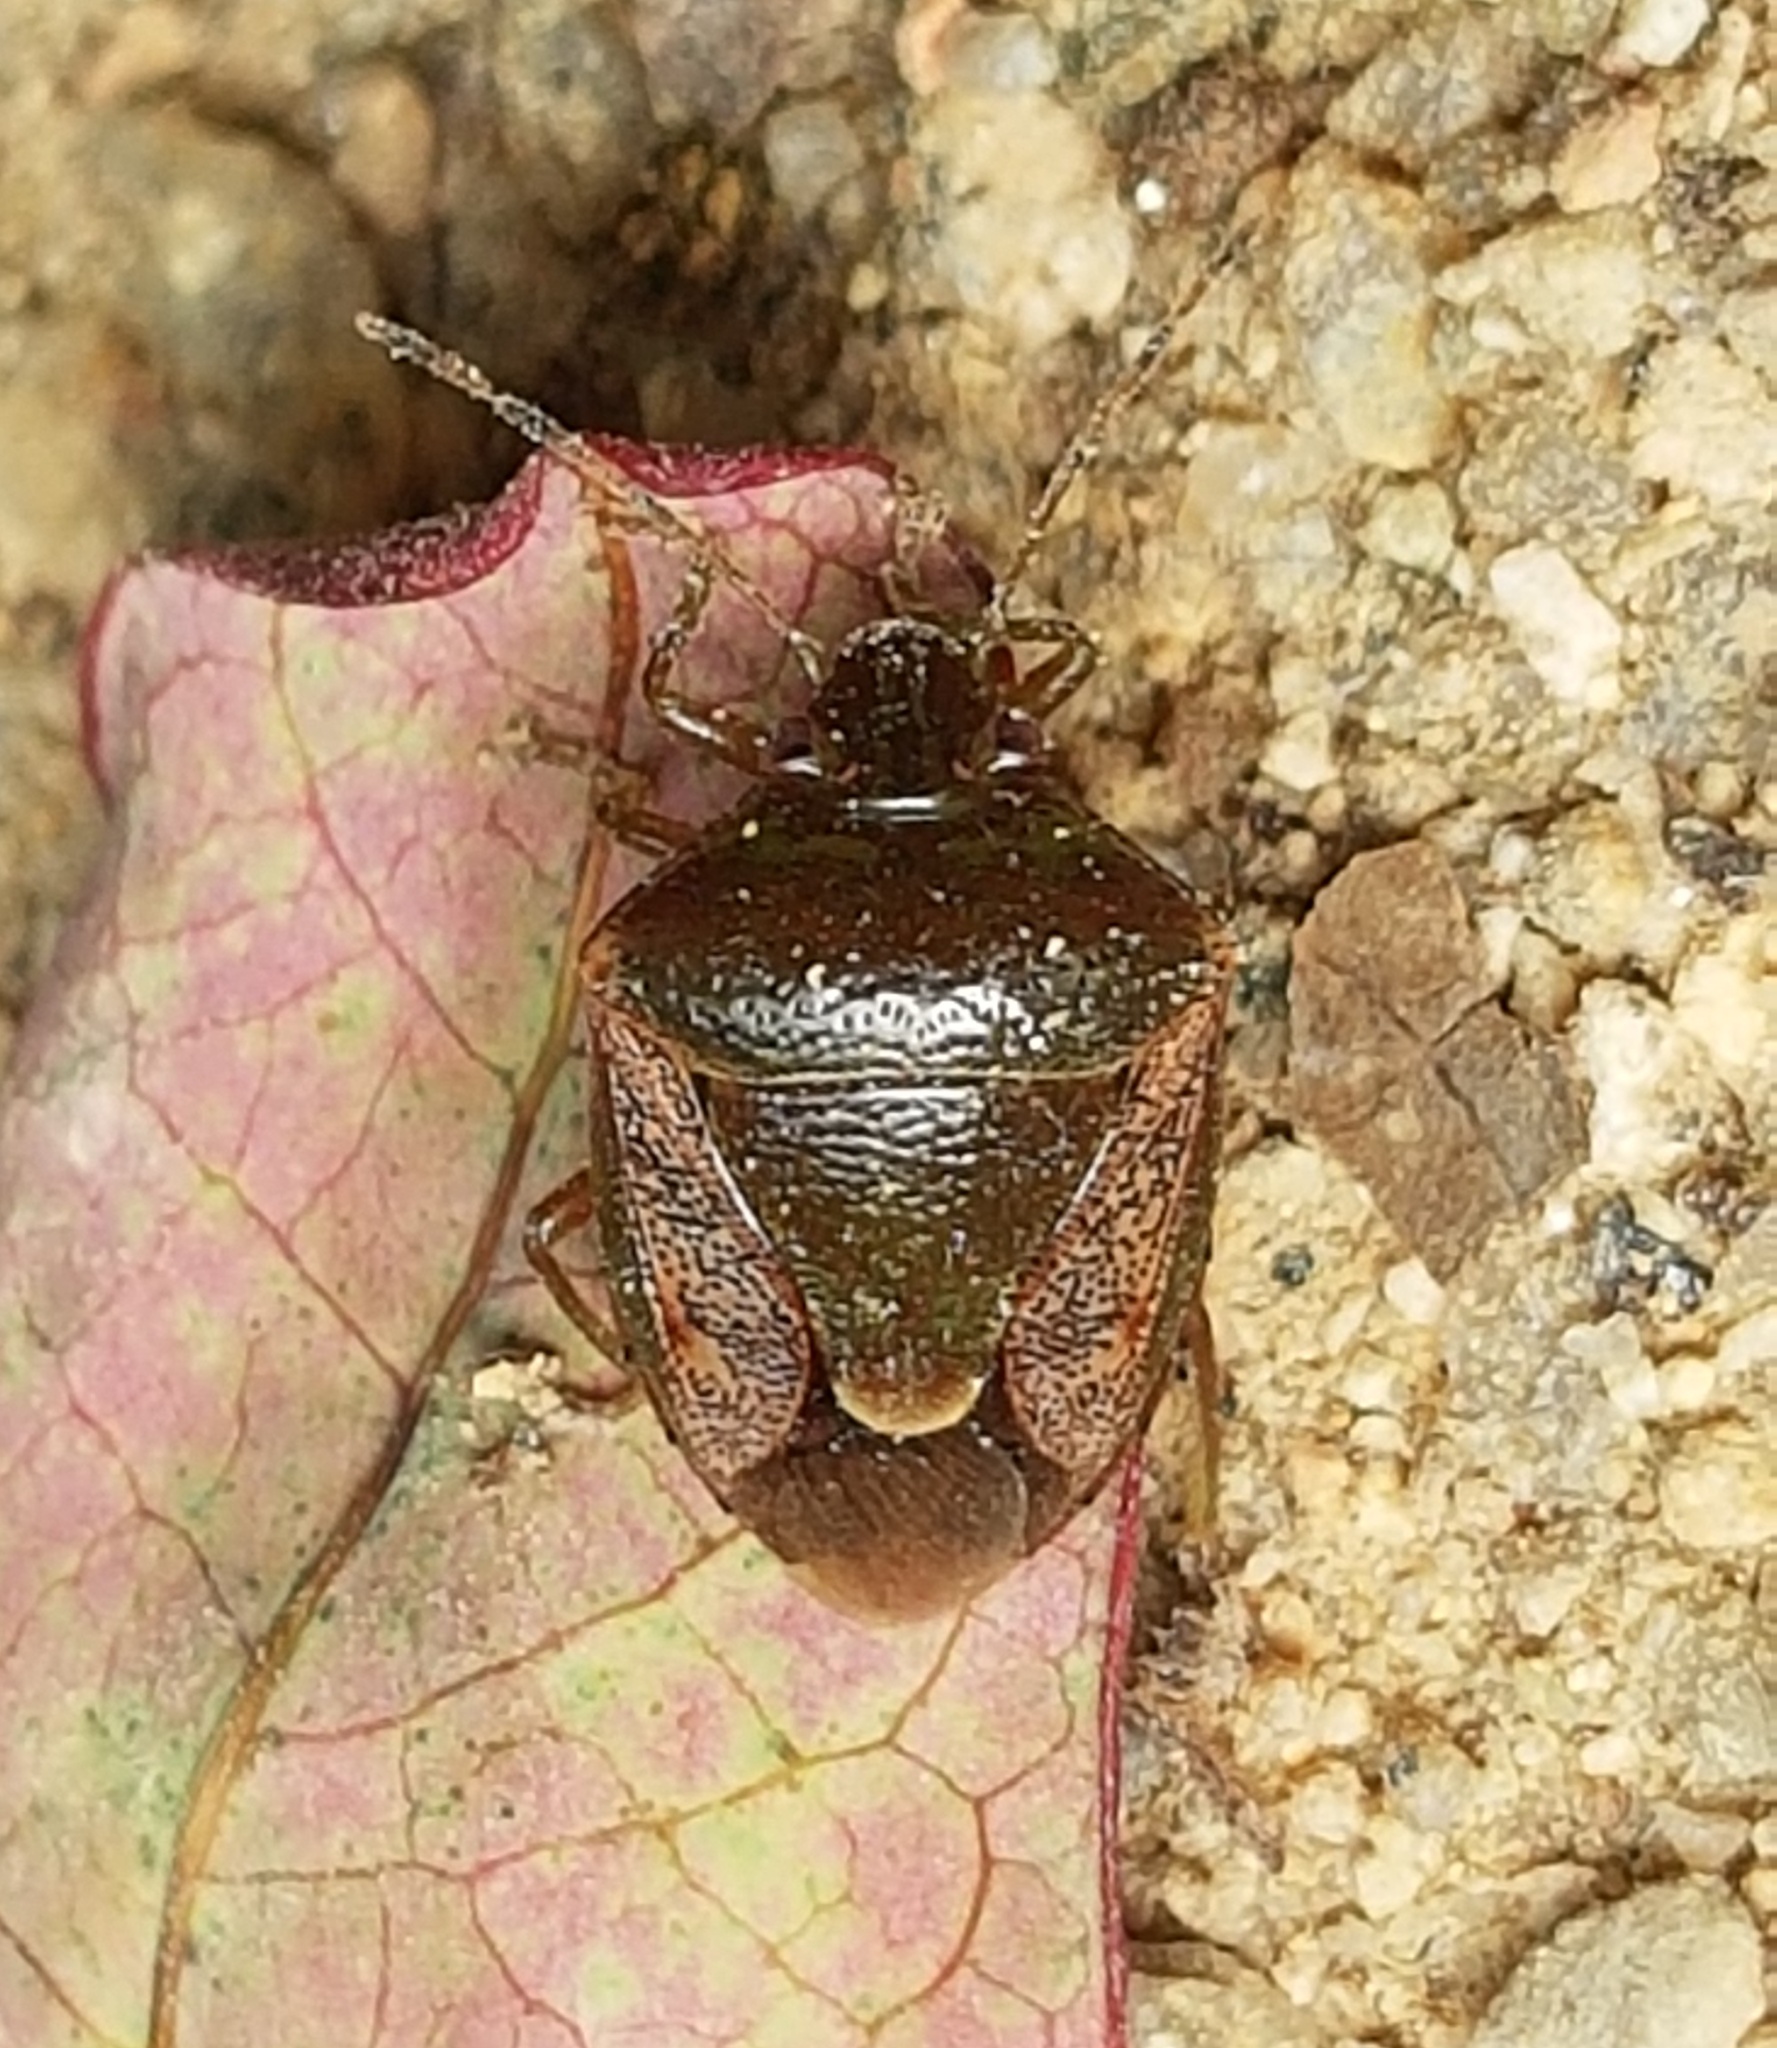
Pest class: stink_bug